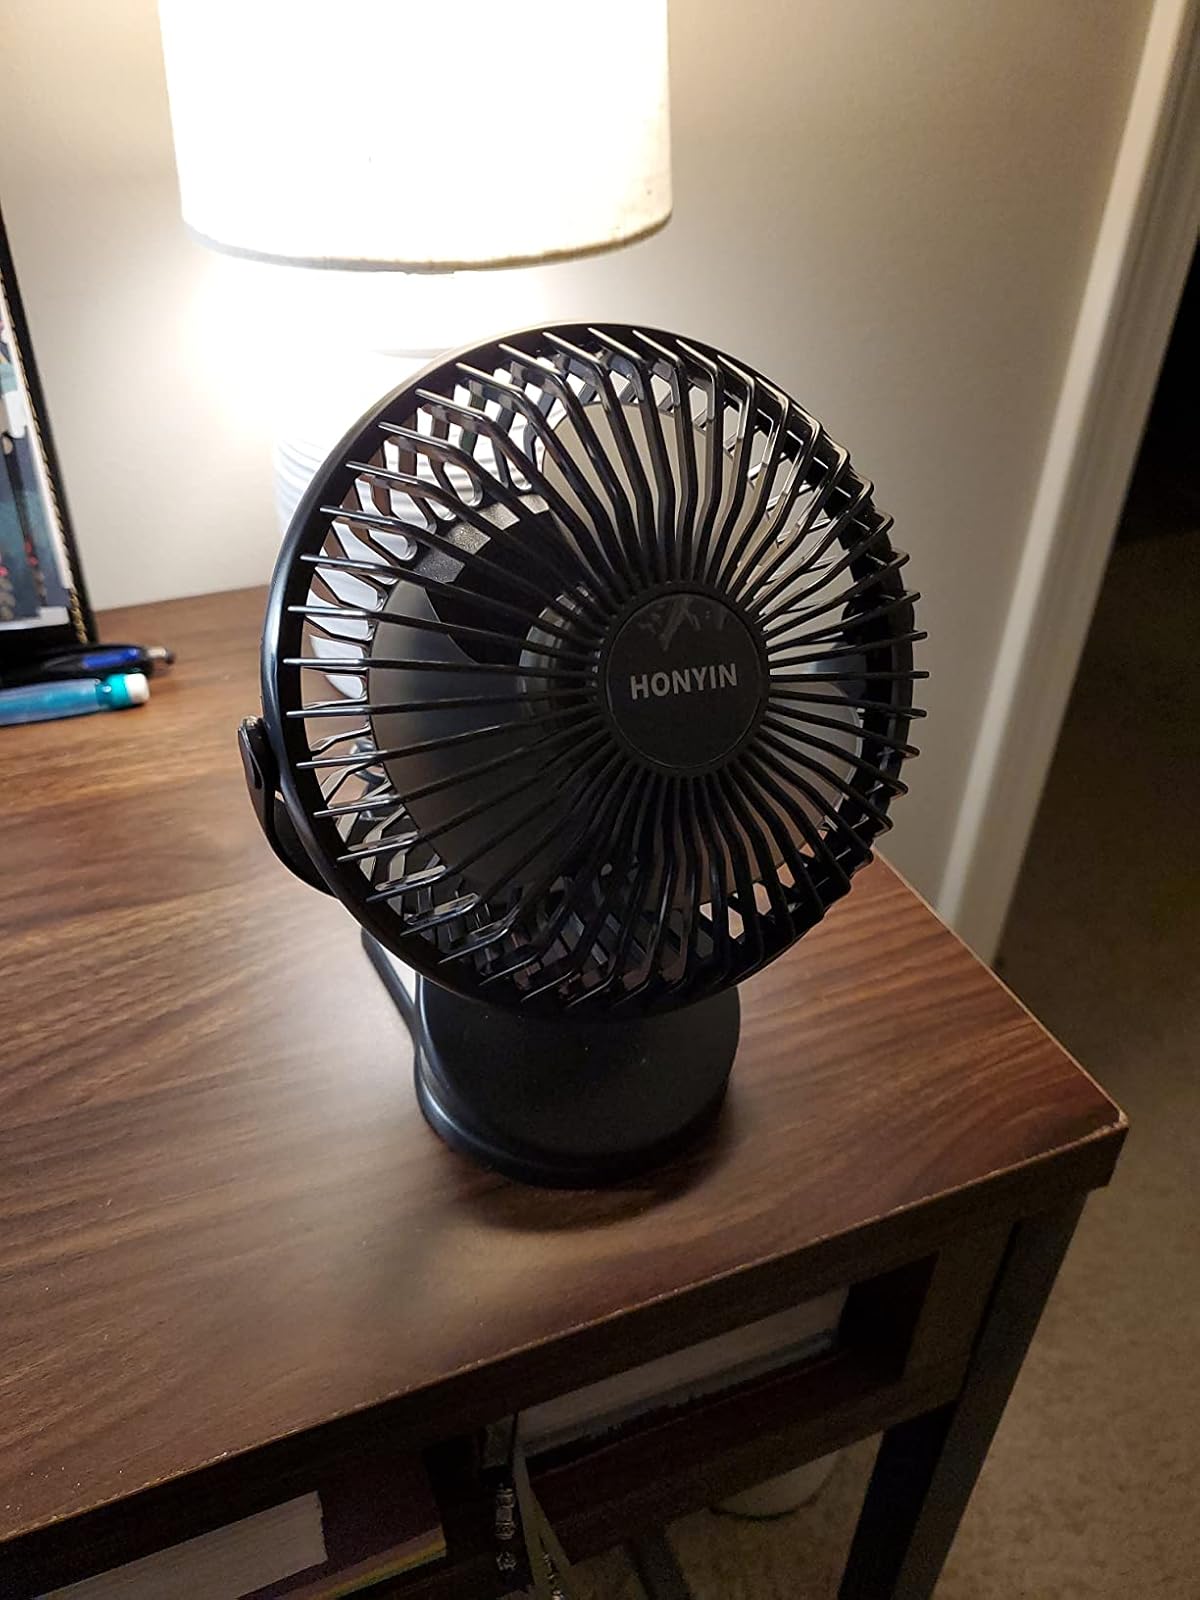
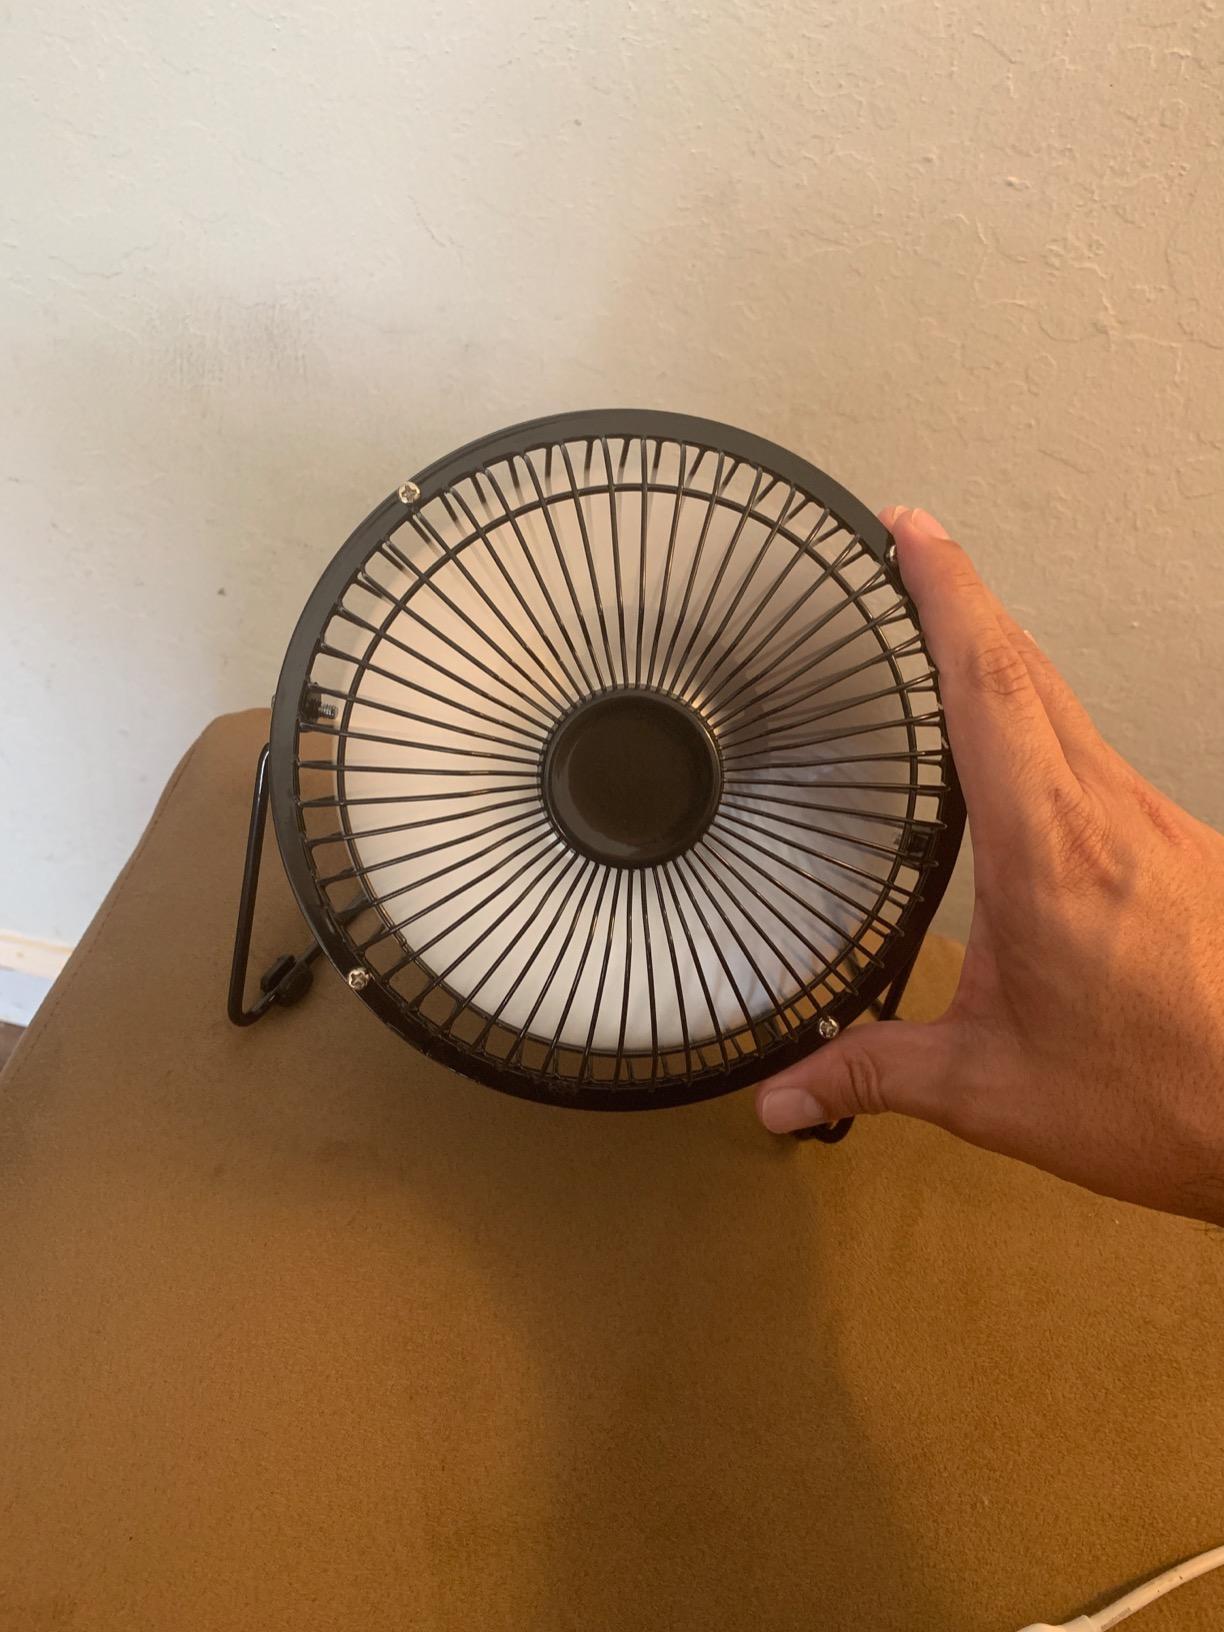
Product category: fan
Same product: no